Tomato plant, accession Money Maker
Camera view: bottom (45 deg); turntable rotation: 120 degrees
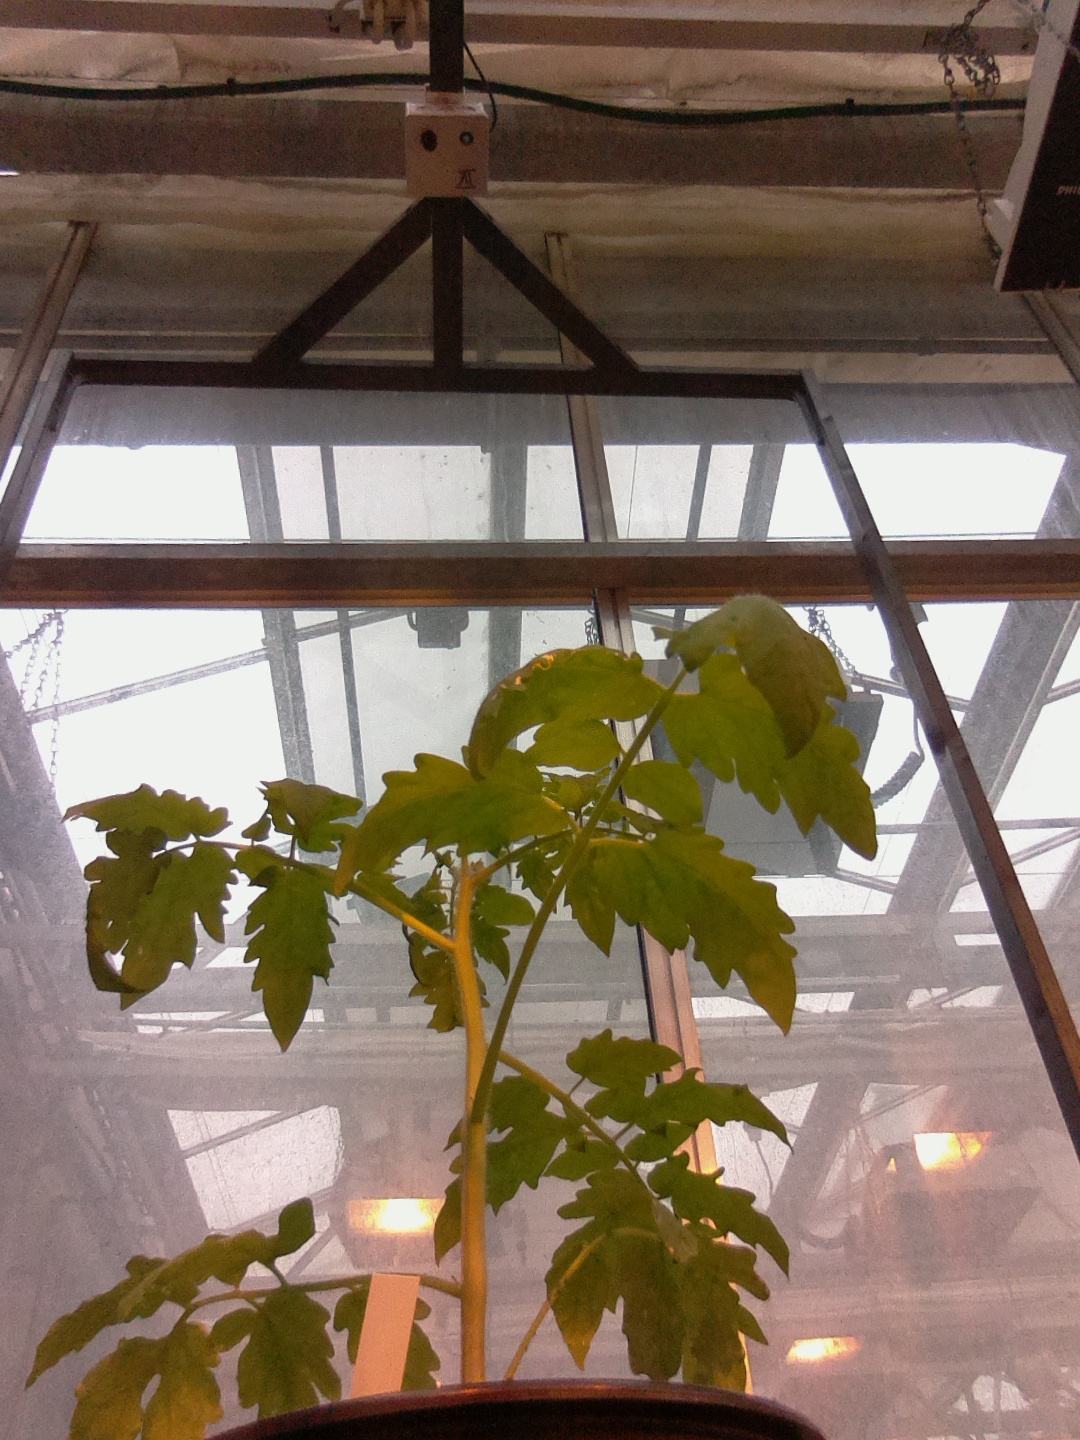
BBCH growth stage 14: 8 of true leaves visible